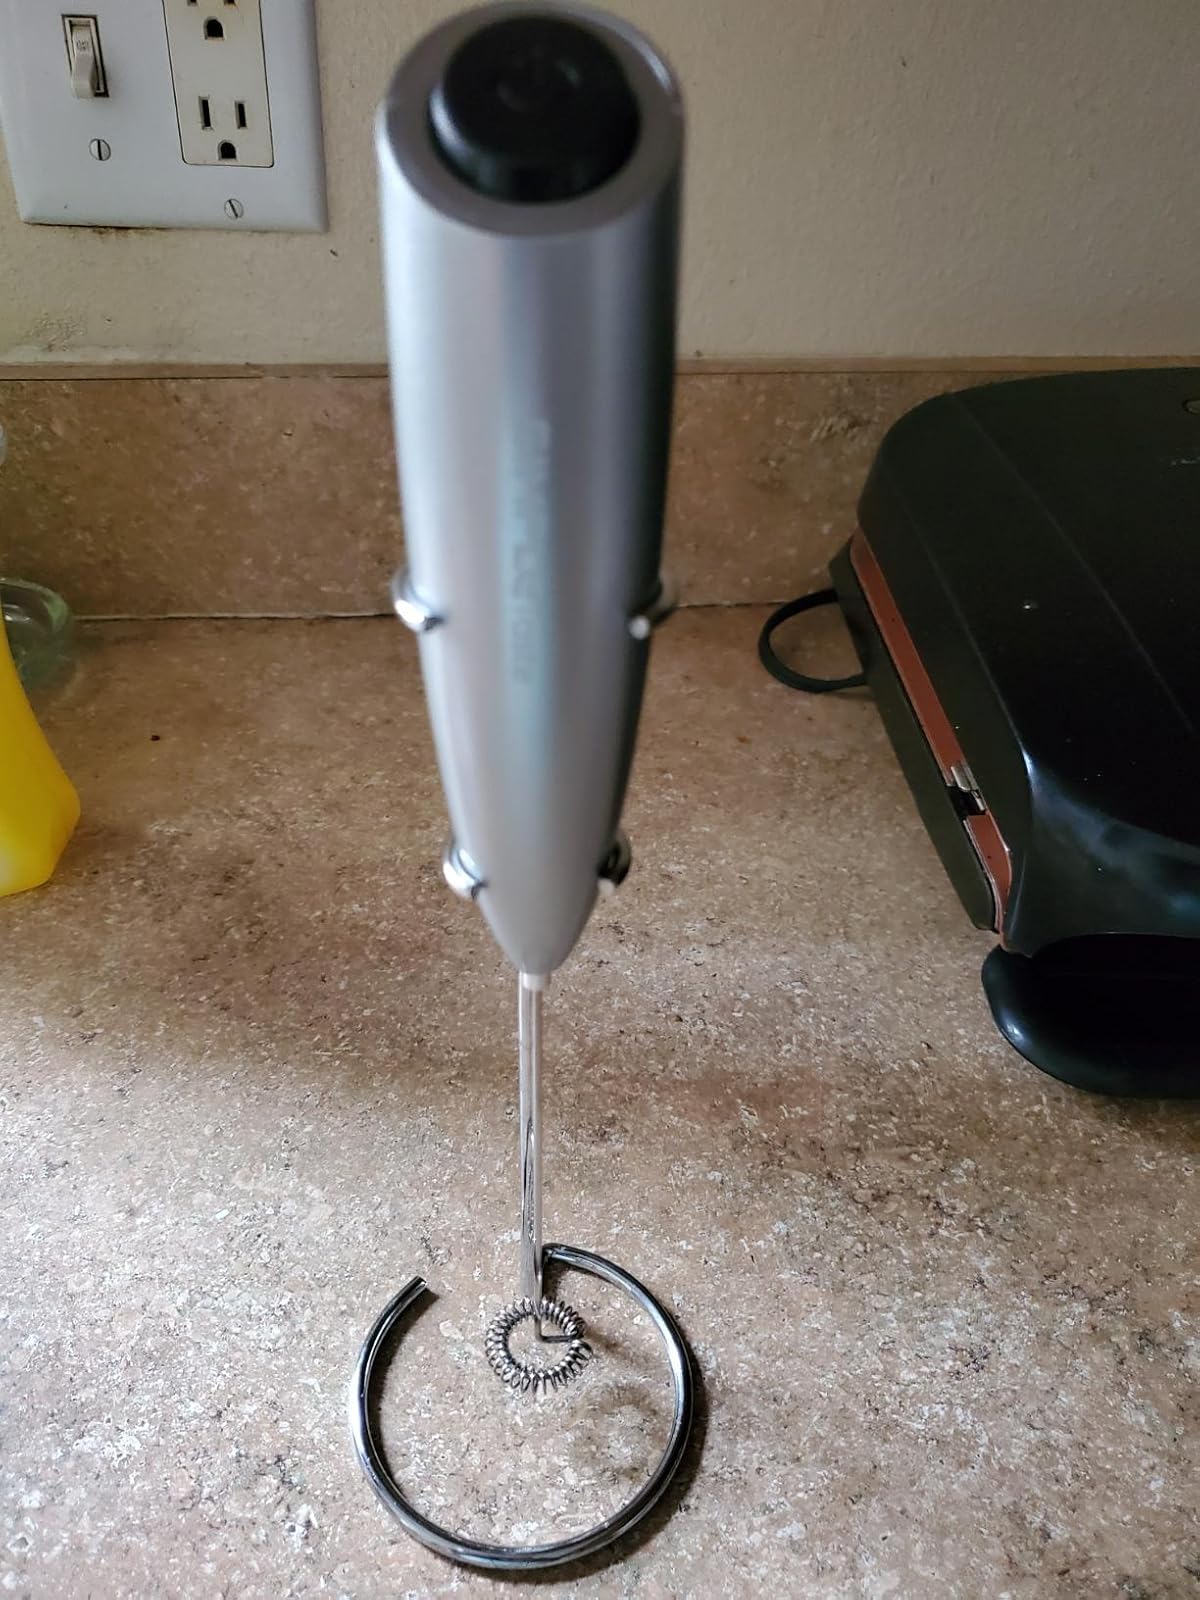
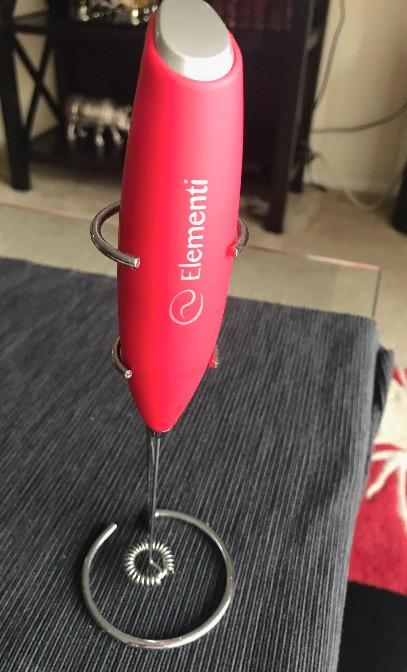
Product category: items_mixer
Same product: no